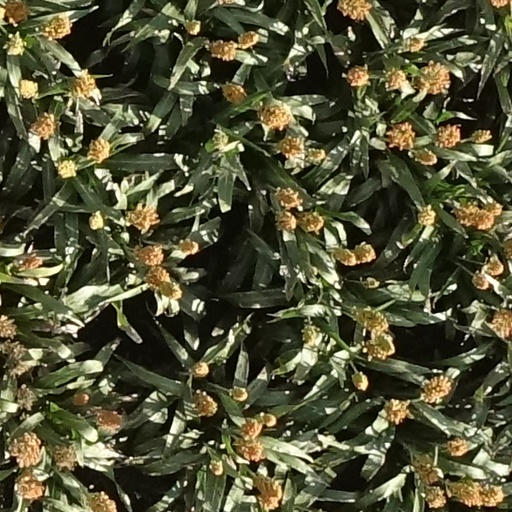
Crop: sorghum